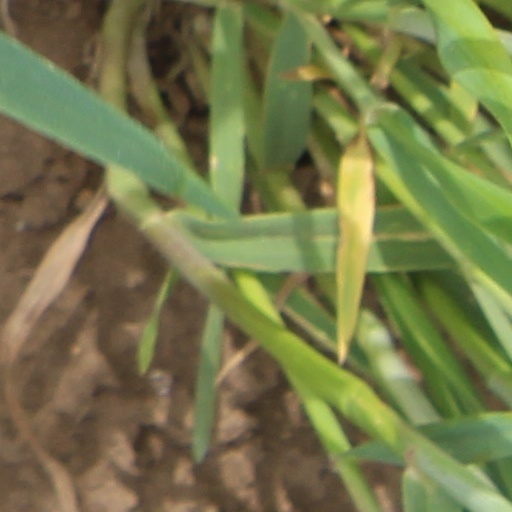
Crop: wheat